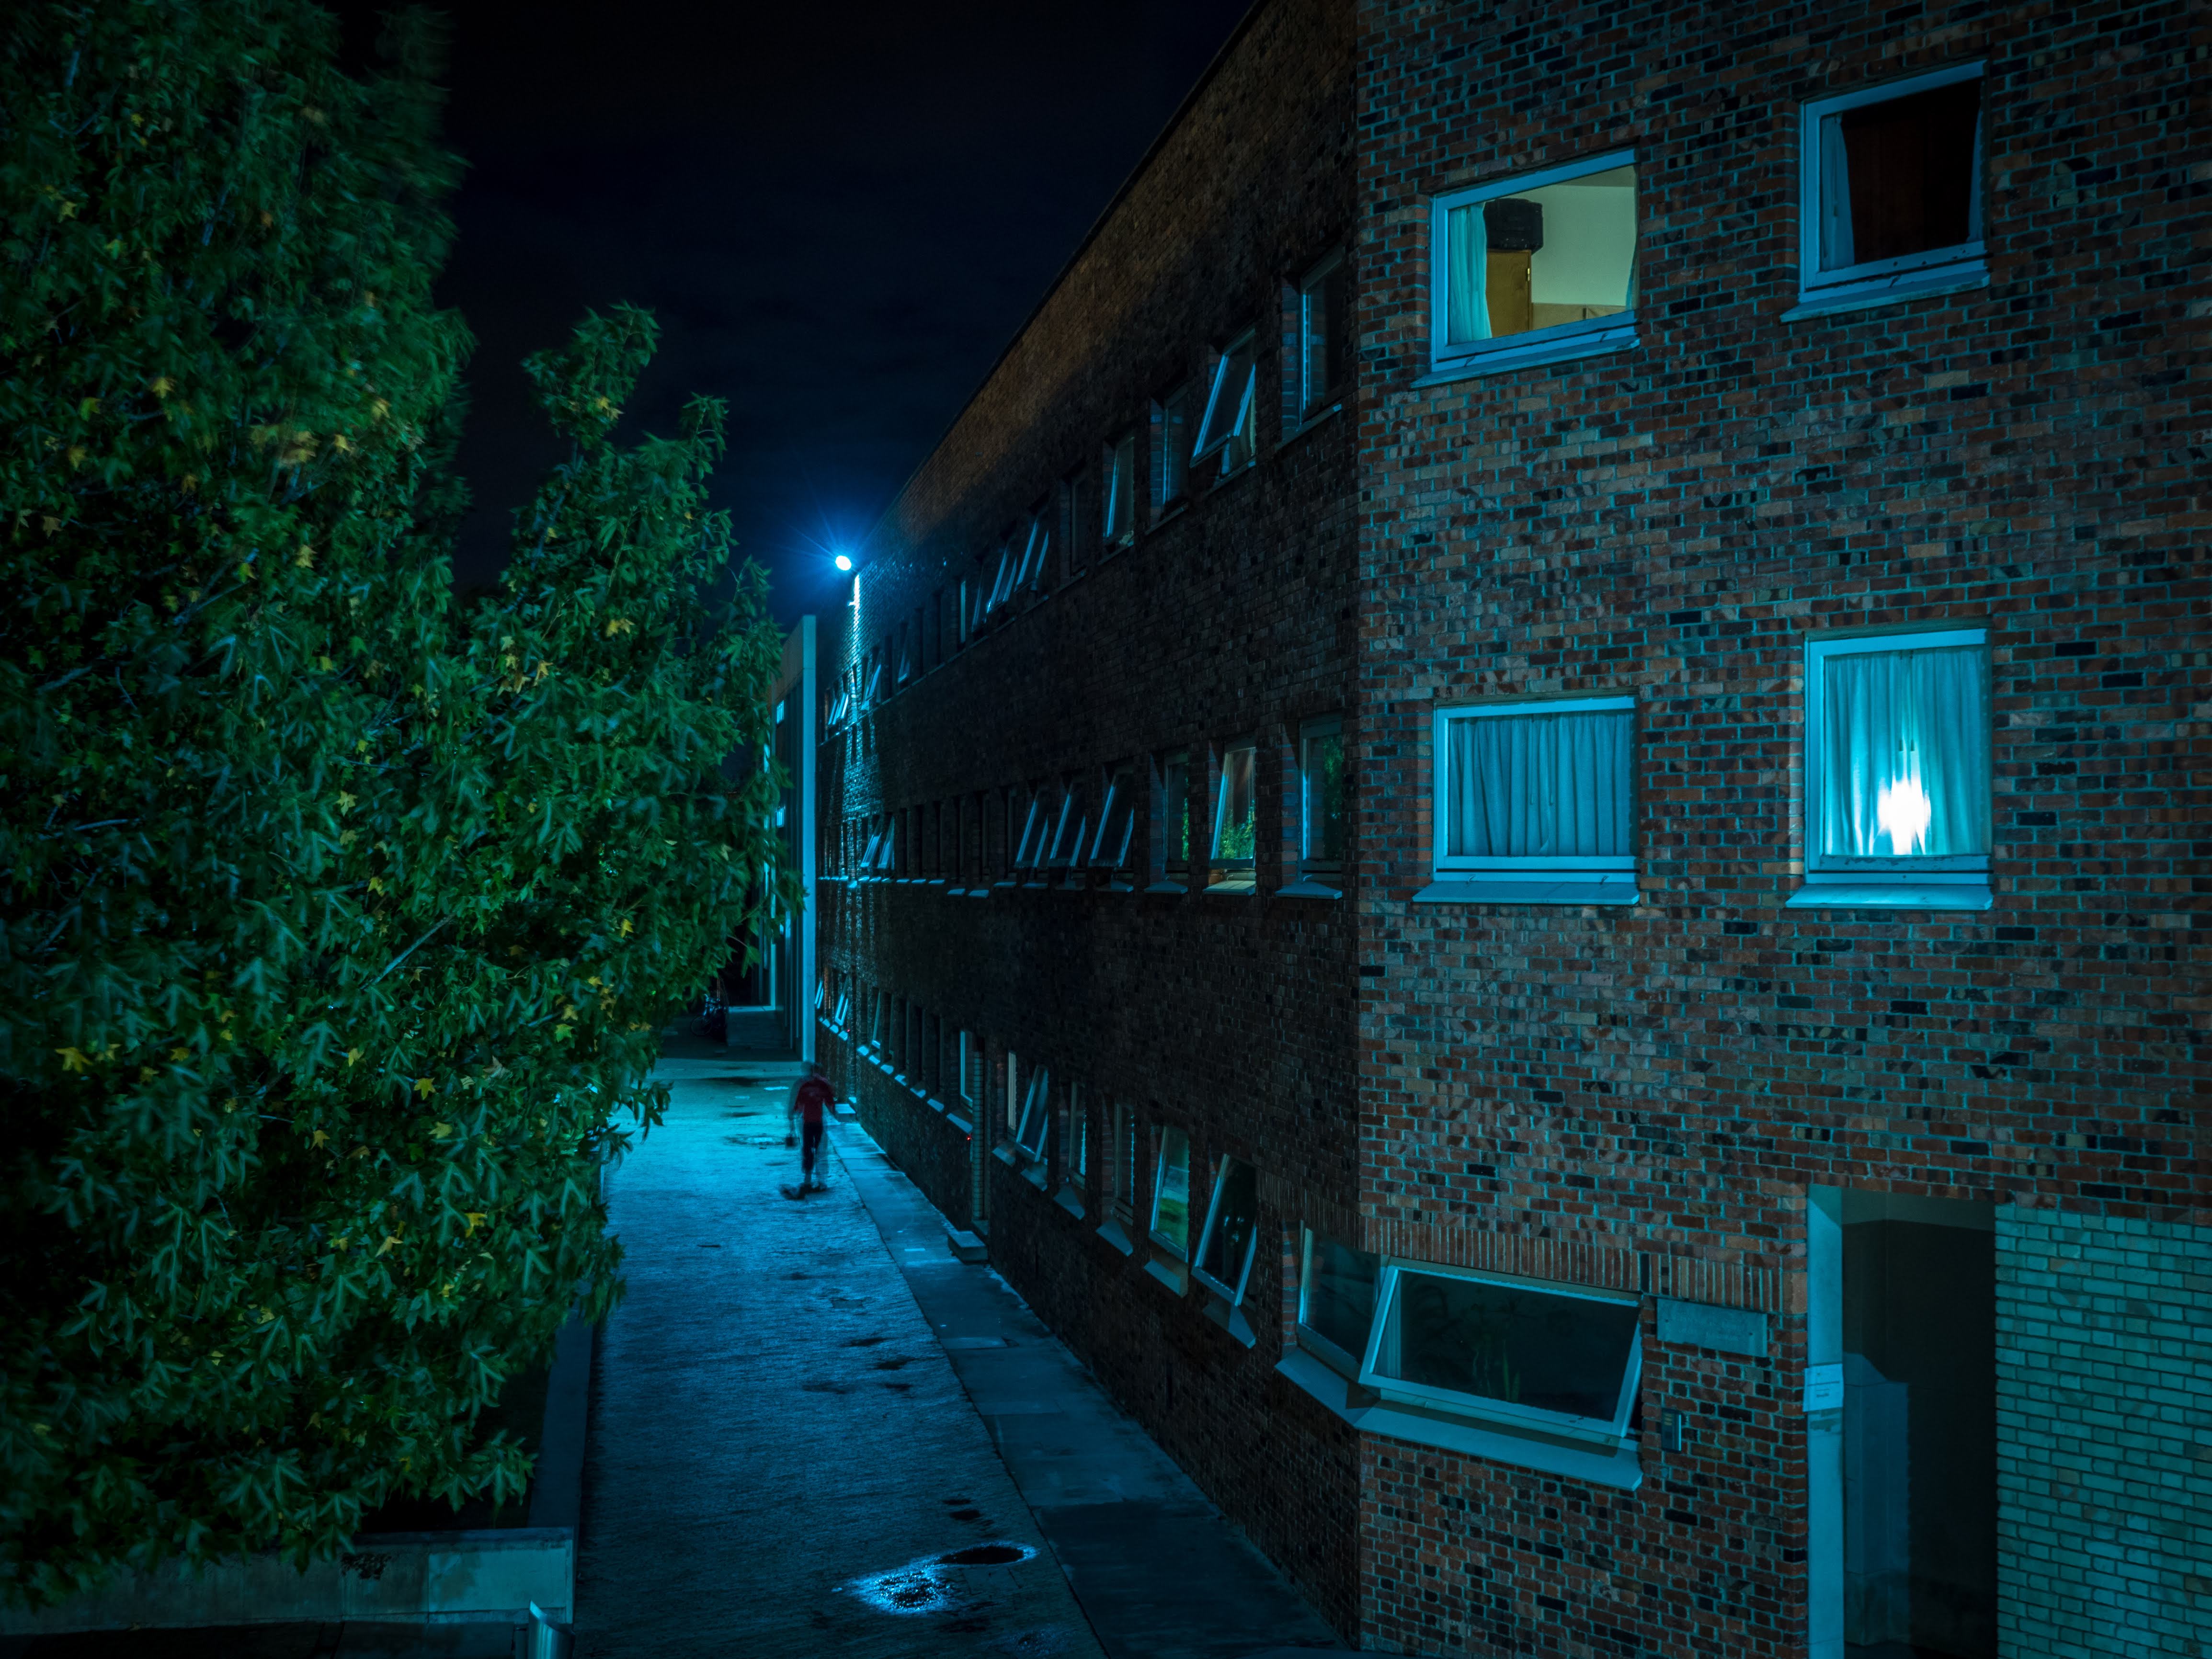
natural, building, window, blue, water, street light, green, automotive lighting, road surface, electricity, plant, tree, house, midnight, Tints and shades, facade, urban design, electric blue, city, space, sky, darkness, flooring, Security lighting, symmetry, evening, light fixture, sidewalk, street, magenta, road, night, home, cobblestone, reflection, shadow, brick, brickwork, mixed use, apartment, alley, room, winter